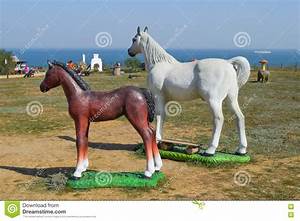
Label: cavallo